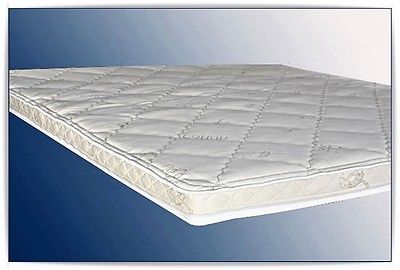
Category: sofa